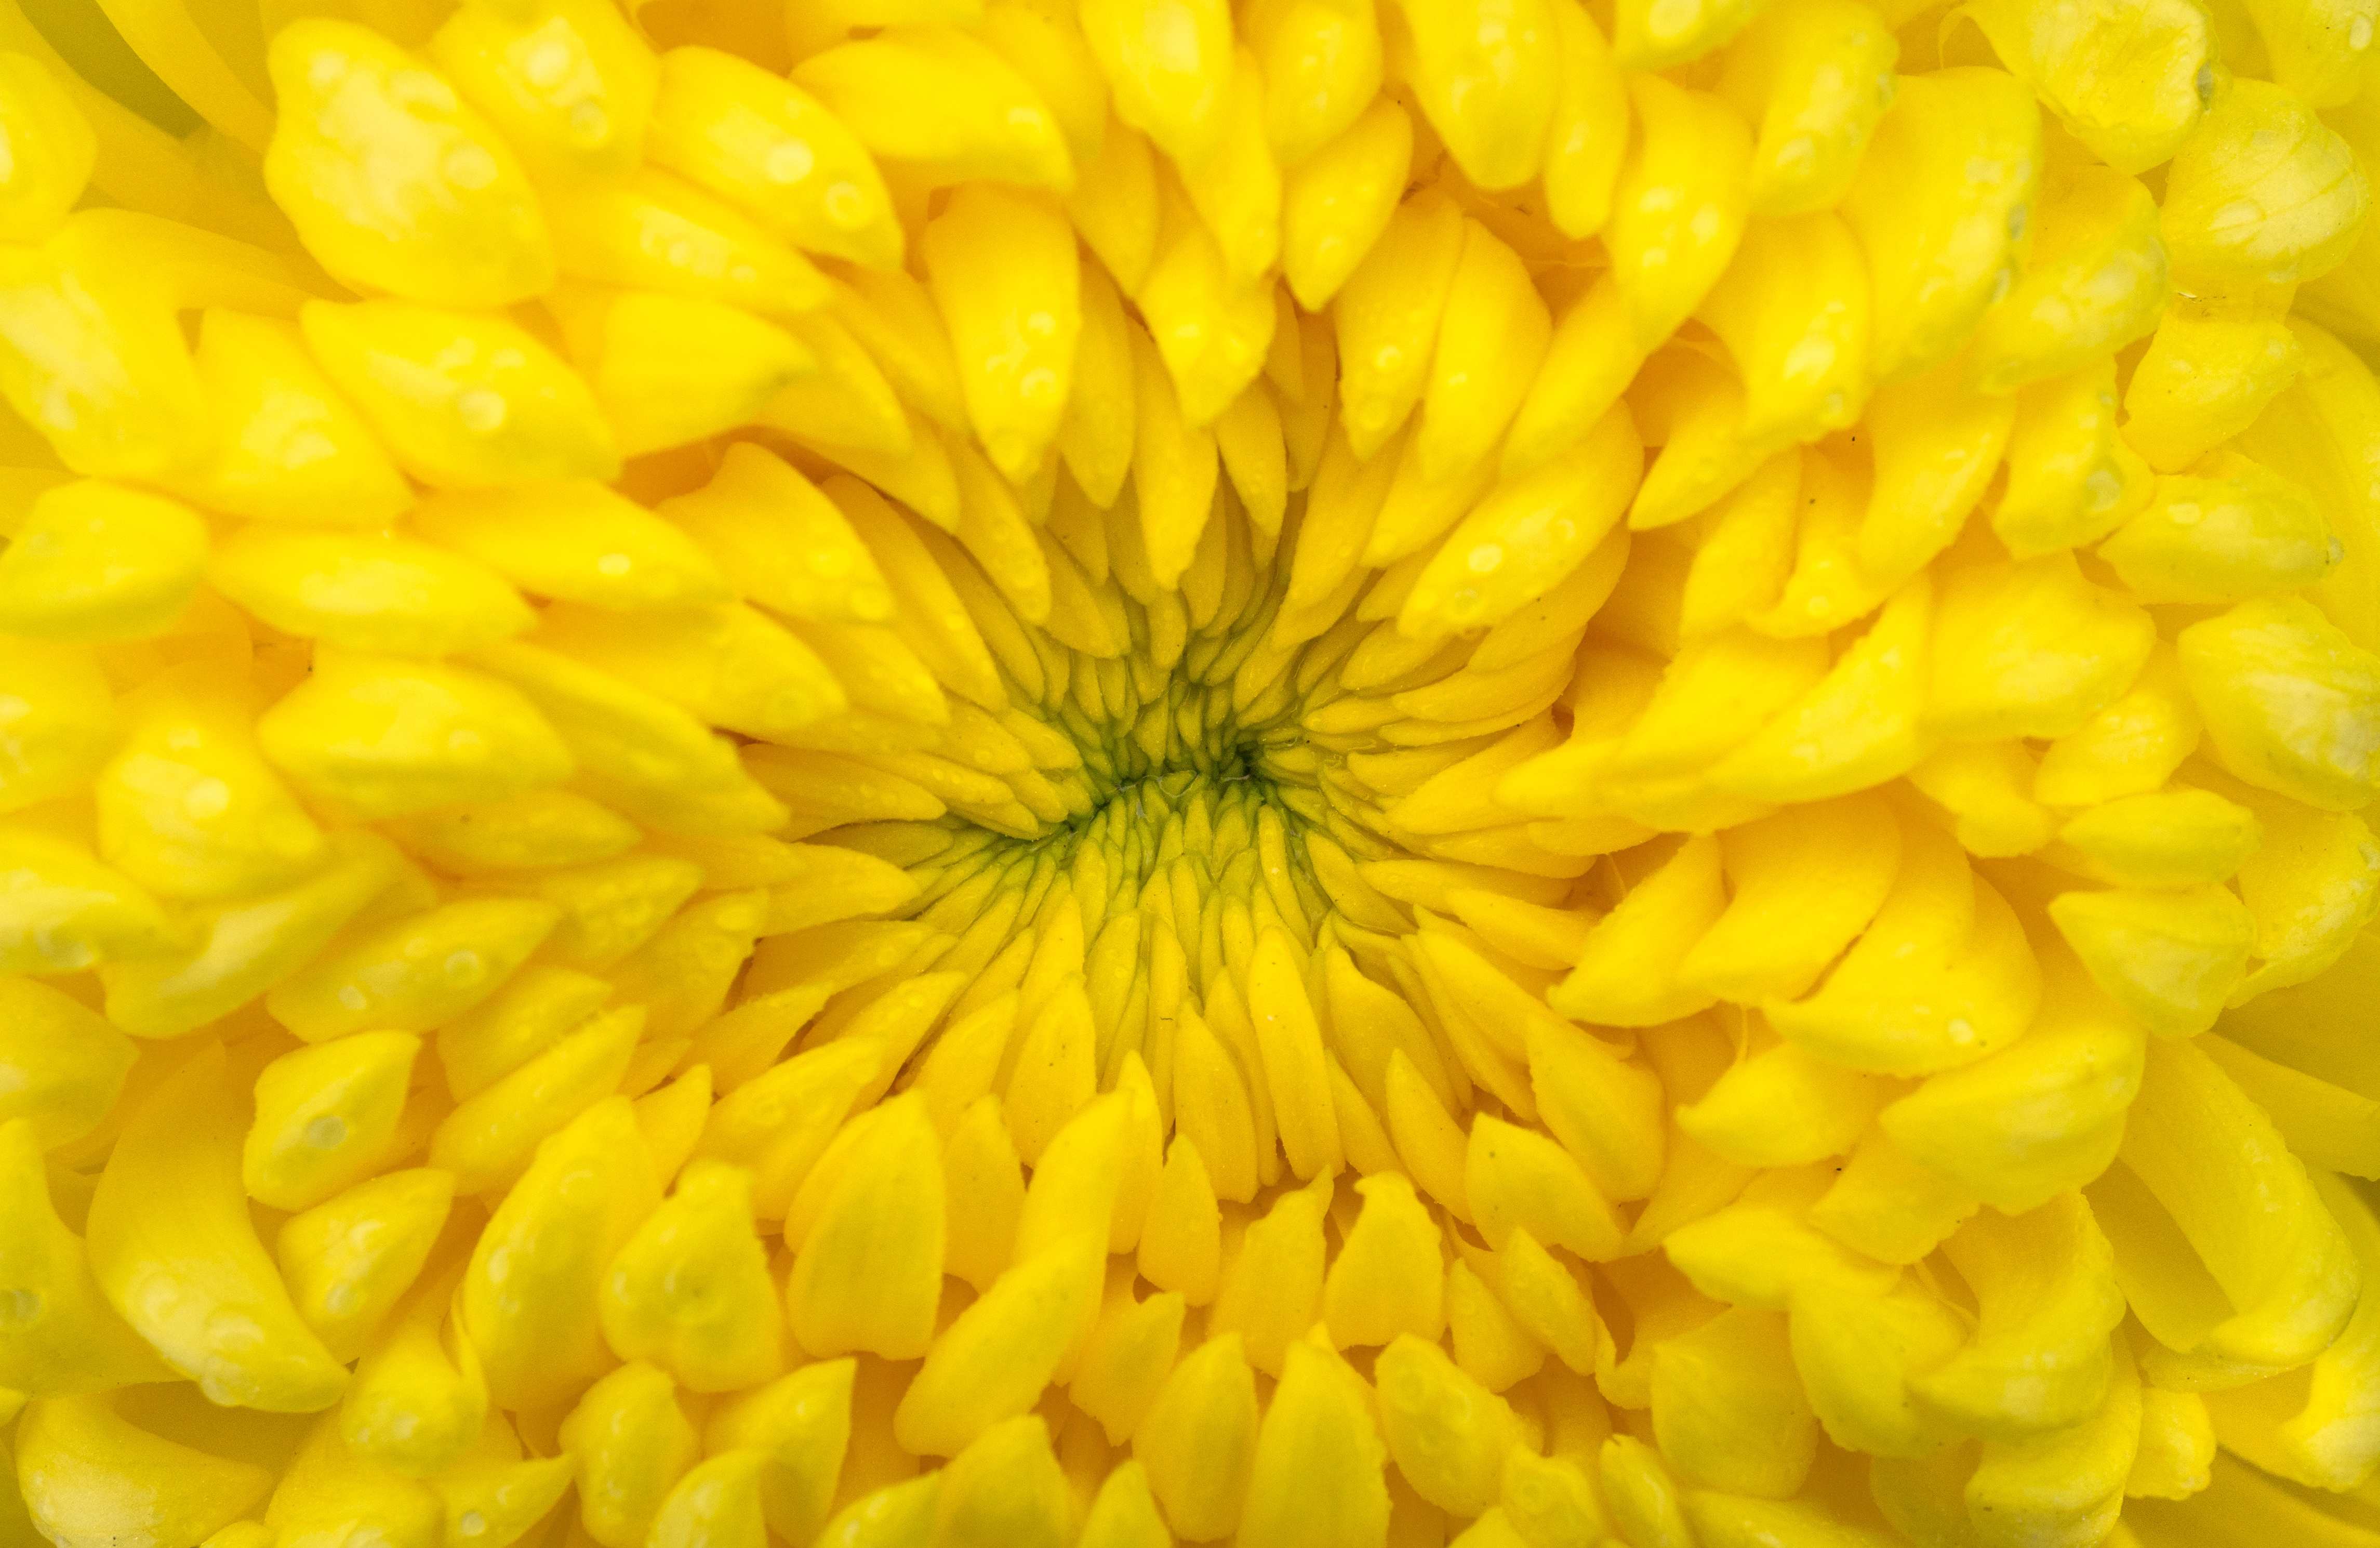
nature, plant, texture, flower, petal, pattern, produce, macro, autumn, yellow, plants, flowers, chrysanthemum, macro photography, flowering plant, daisy family, affix, land plant, chrysanths